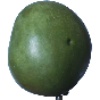
Label: mango